Milk skin

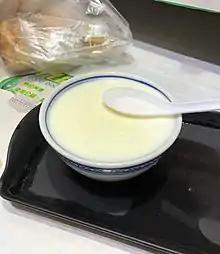
Double skin milk

Milk skin or lactoderm refers to a sticky film of protein that forms on top of dairy milk and foods containing dairy milk (such as hot chocolate and some soups). Milk film can be produced both through conventional boiling and by microwaving the liquid, and as such can often be observed when heating milk for use in drinks such as drinking chocolate. It is caused by the denaturation of proteins such as beta-lactoglobulin (whey protein). The thickness of the skin varies dependent on a number of factors, including the temperature of the milk, the shape of the container, and the amount of milk in the container.